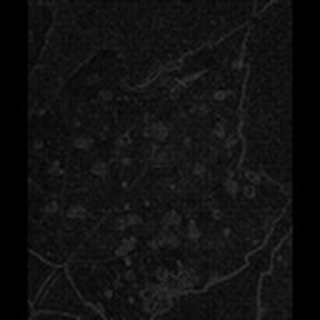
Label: cotton_target_spot